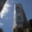
Label: skyscraper